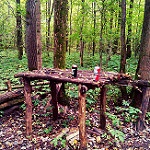
Label: forest